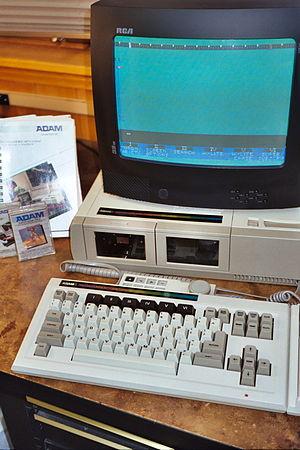
Le Coleco Adam est un ordinateur personnel de la société Coleco.